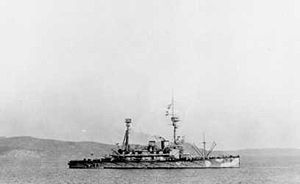
Våbenhvilen i Mudros
HMS Agamemnon ved et tidligere besøg i Mudros under slaget om Gallipoli i 1915
Våbenhvilen i Mudros blev indgået den 30. oktober 1918 og afsluttede fjendtlighederne den følgende dag kl. 12 i Mellemøsten mellem det Osmanniske Rige og Ententemagterne i 1. Verdenskrig. Den blev underskrevet af den osmanniske flådeminister Rauf Bey og den britiske Admiral Somerset Arthur Gough-Calthorpe ombord på HMS Agamemnon in Moudros havn på den græske ø Lemnos.